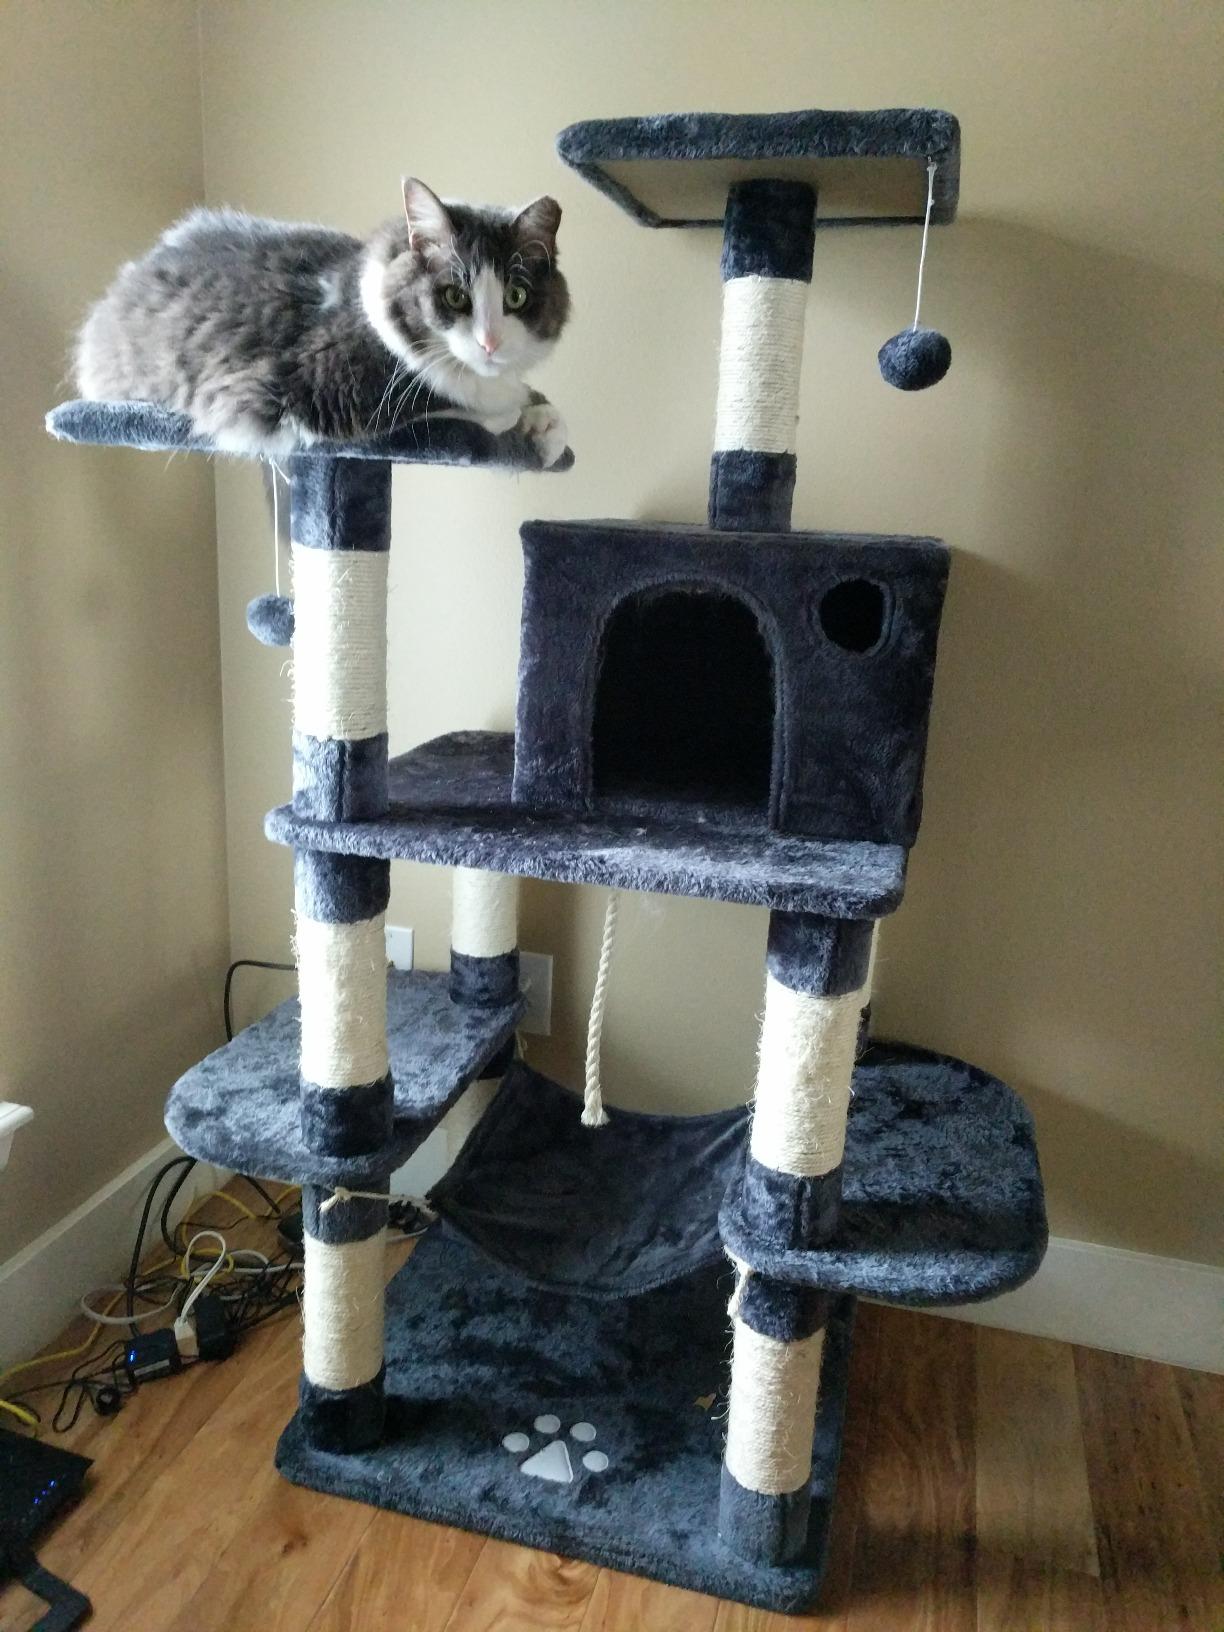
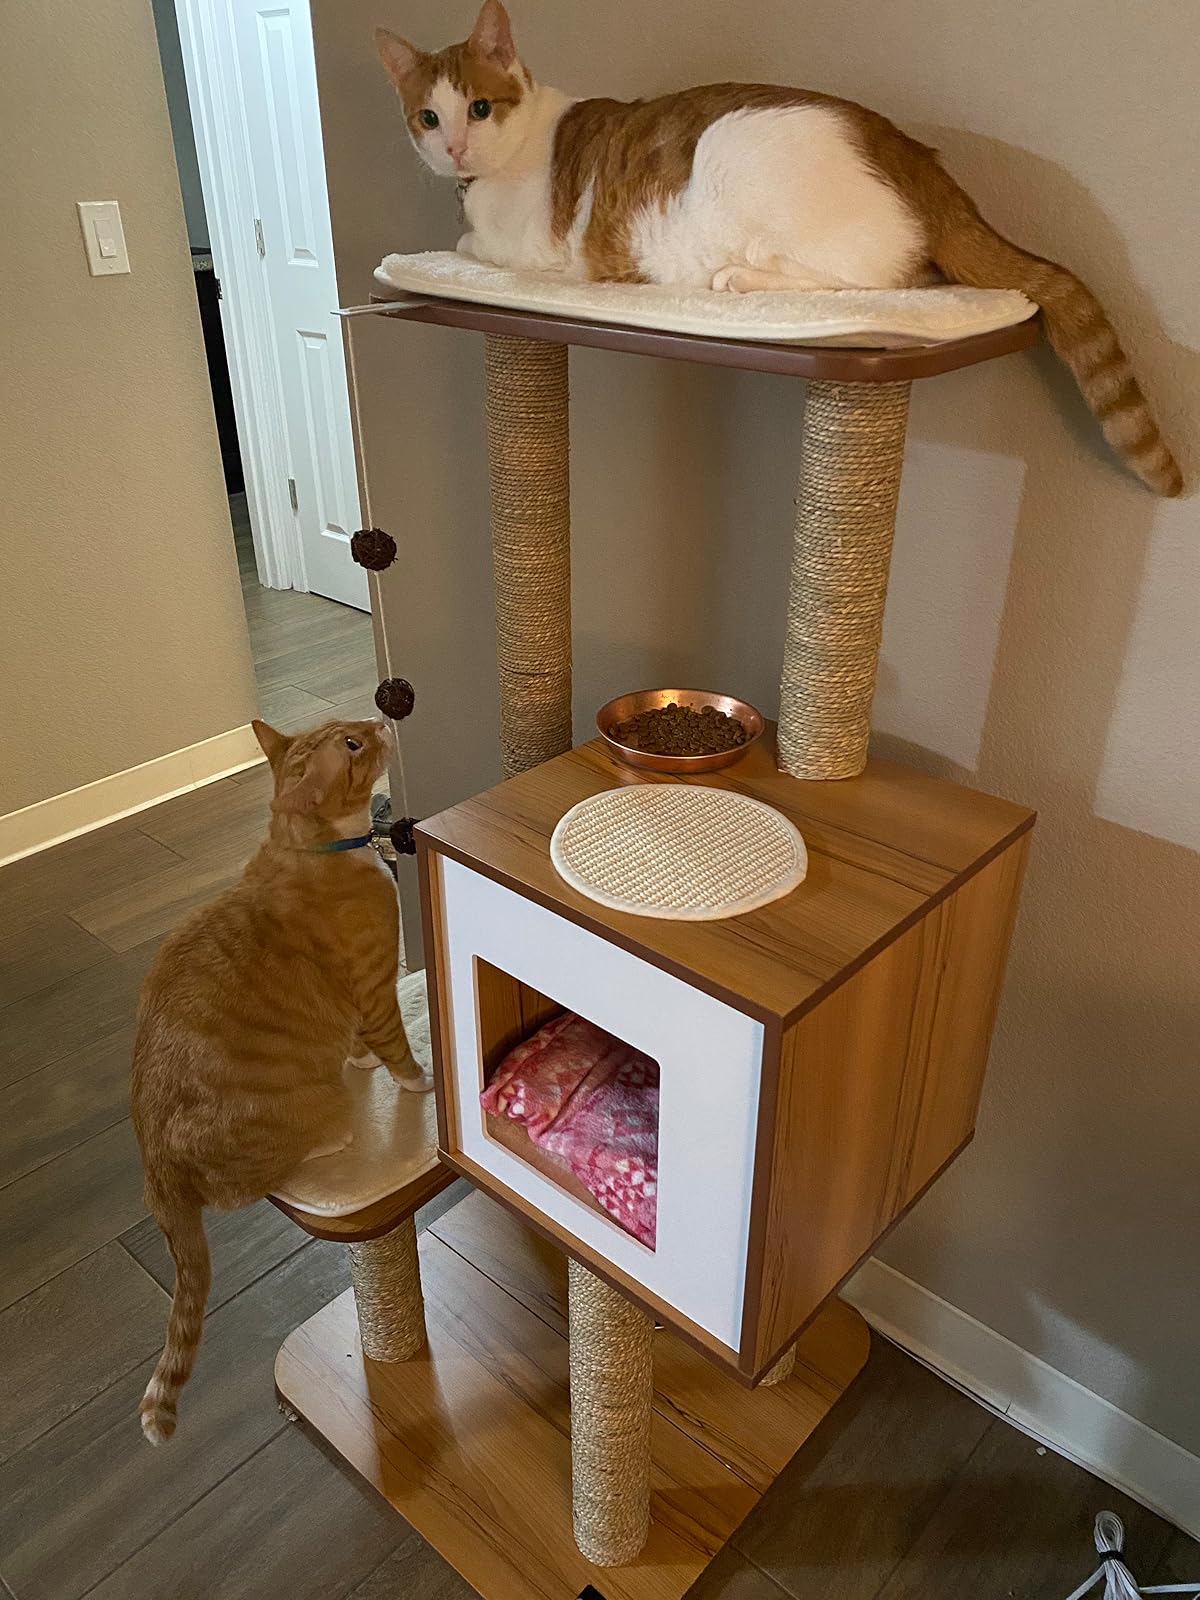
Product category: items_cat tree
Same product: no